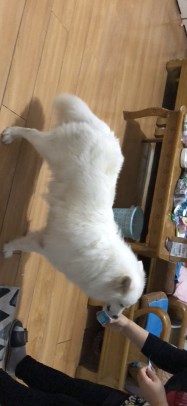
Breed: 2192-n000088-Samoyed